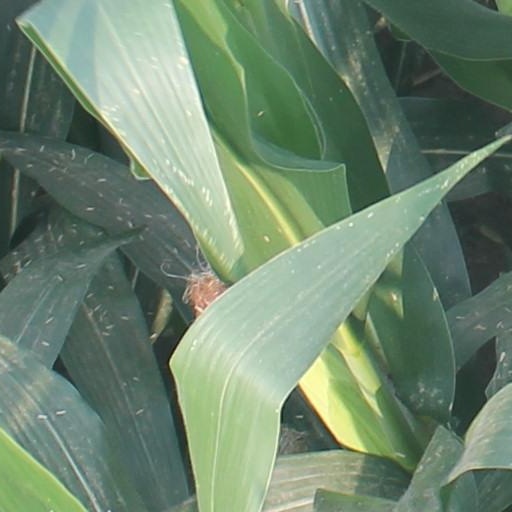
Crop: maize; corn